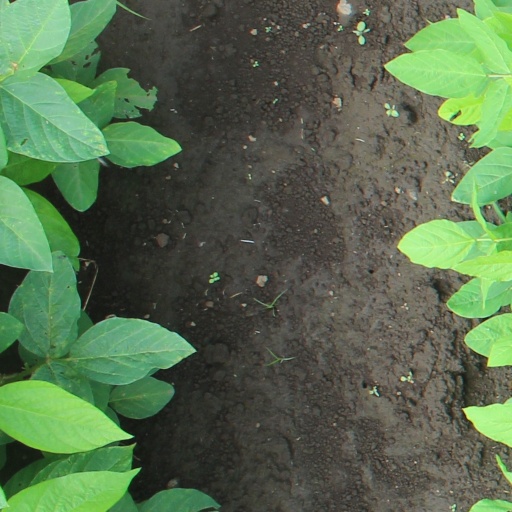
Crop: soybean